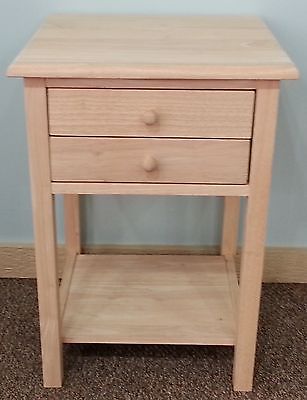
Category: table